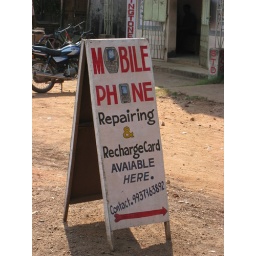
Businesses based on selling phone time, top-up cars and providing battery-charging services are emerging and growing steadily in Millennium Villages.